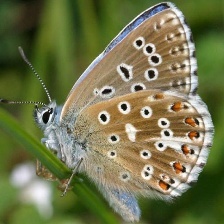
Species: ADONIS
Butterfly family (ImageNet category): lycaenid_butterfly